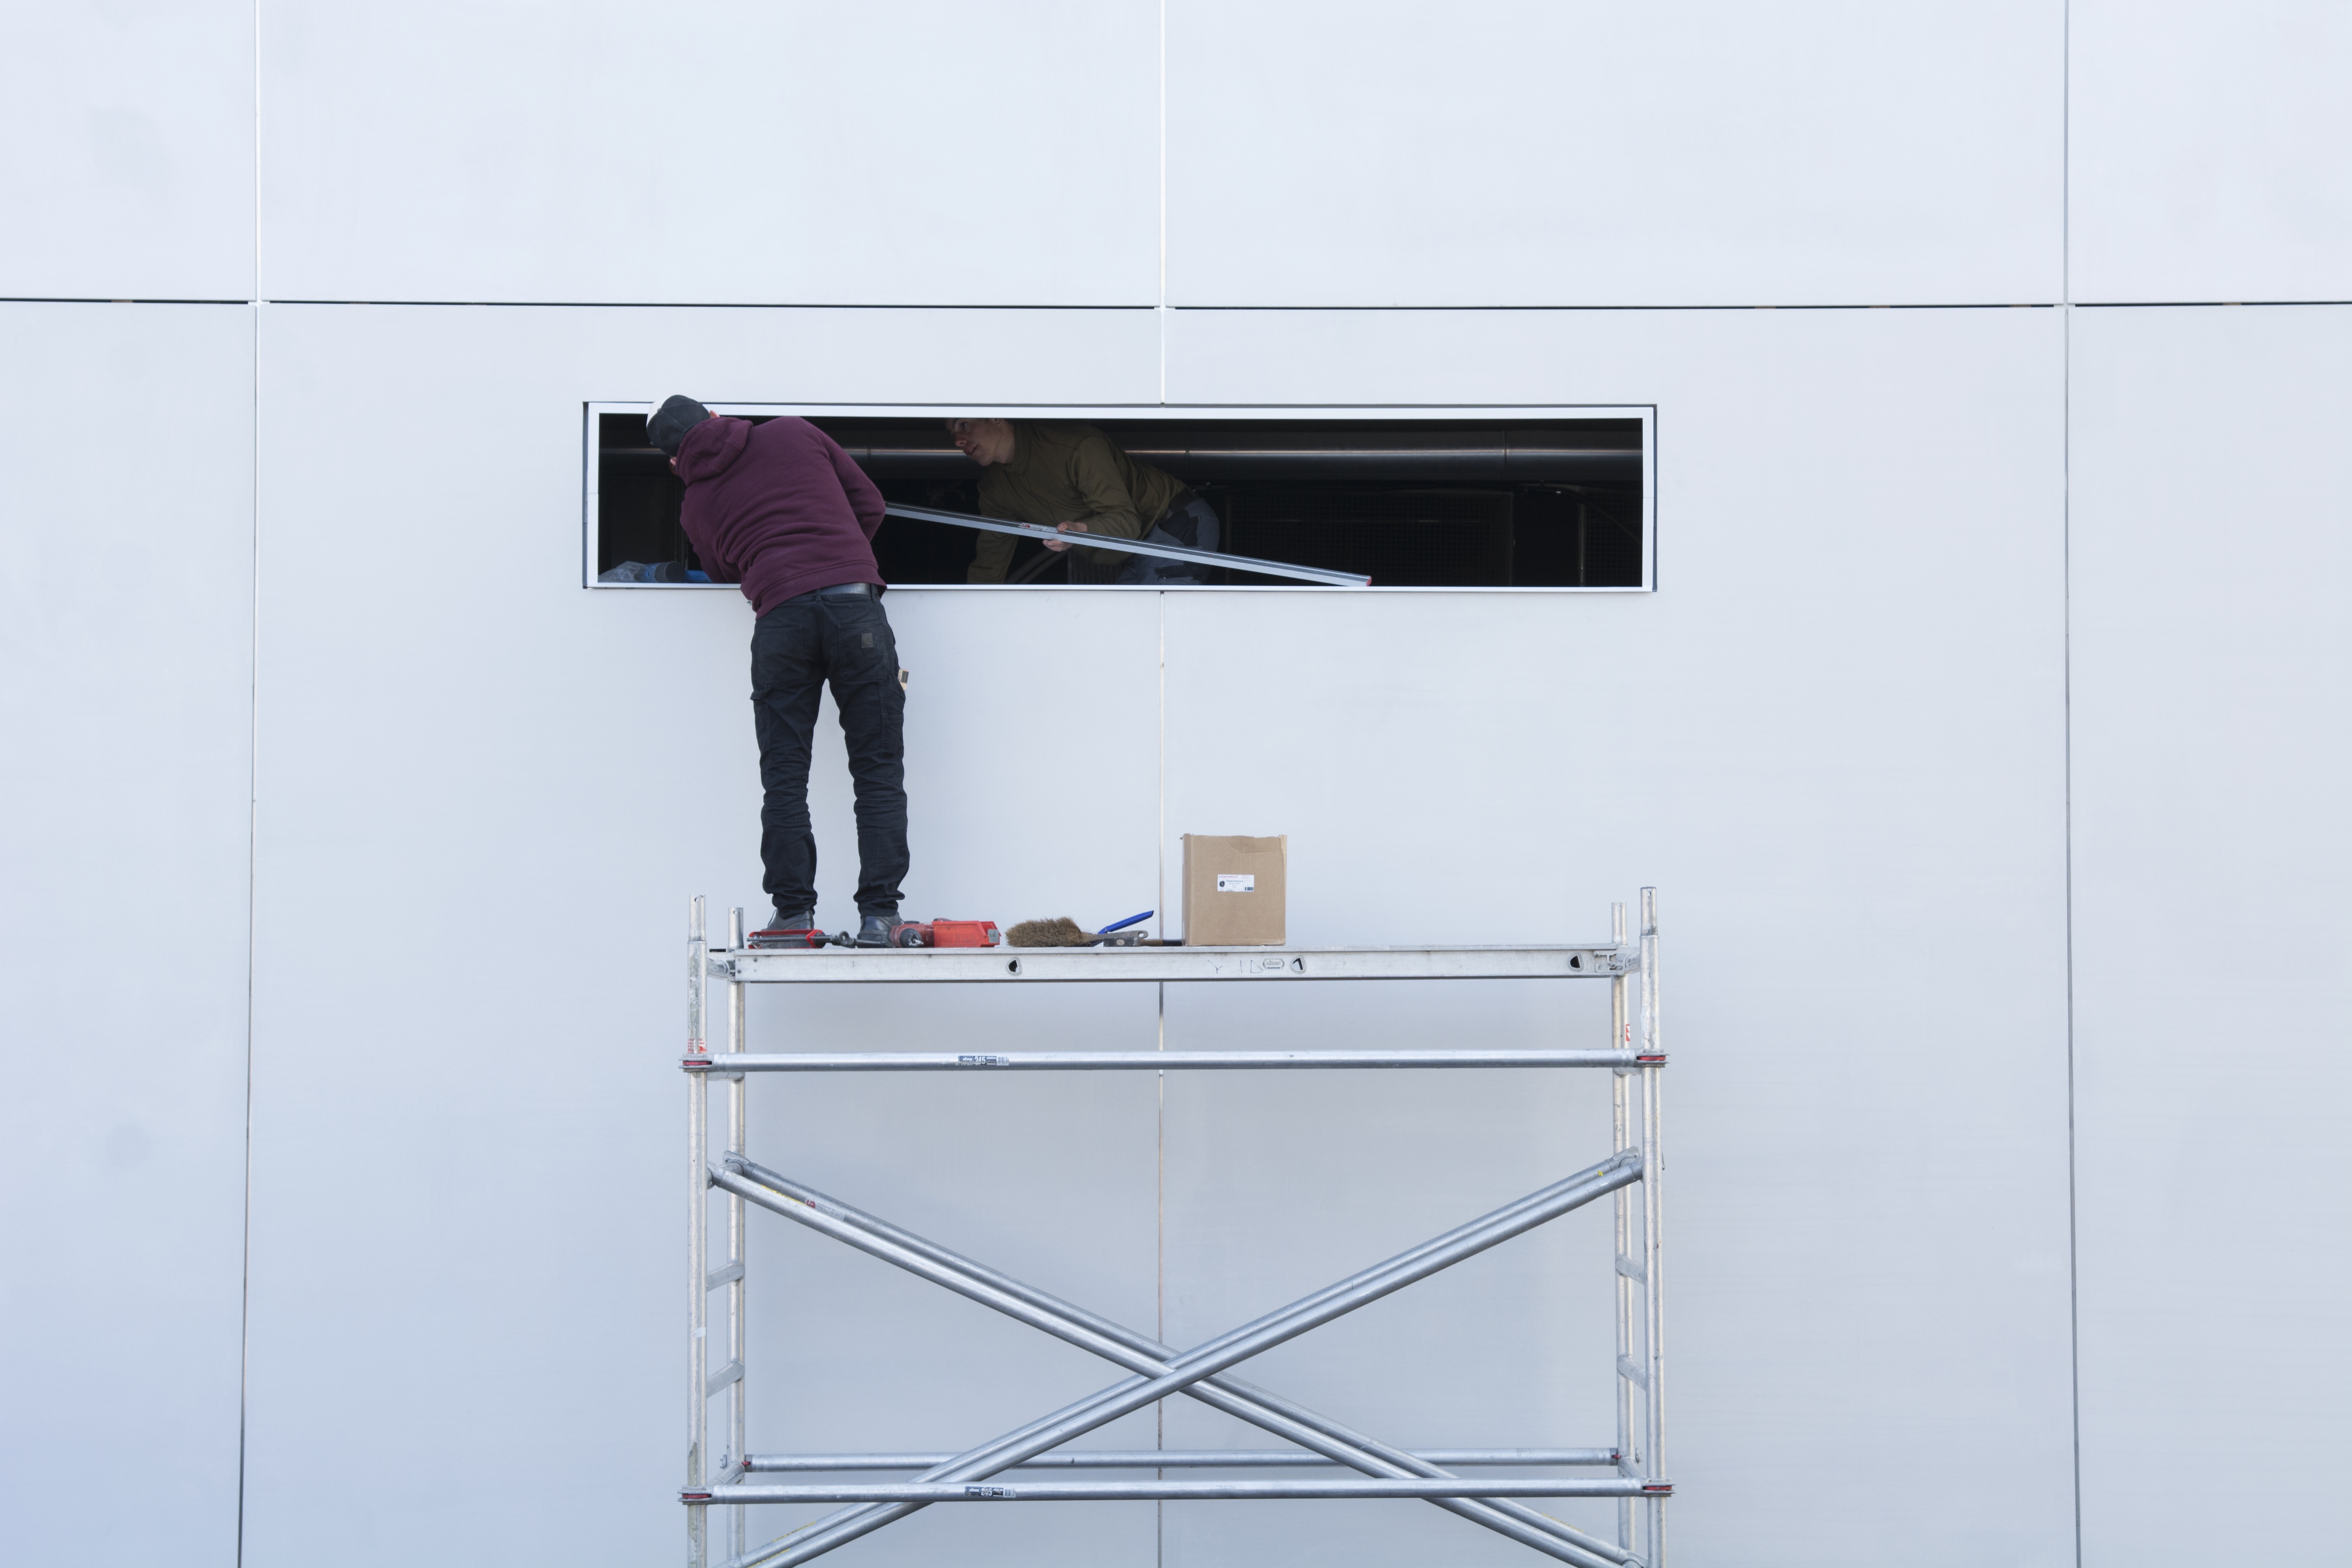
work, architecture, white, wall, tool, construction, facade, shelf, furniture, door, design, head, build, scaffolding, site, renovation, electrician, scaffold, craftsmen, hauswand, construction work, flooring, conversion, new building, construction workers, scaffold construction, working scaffold